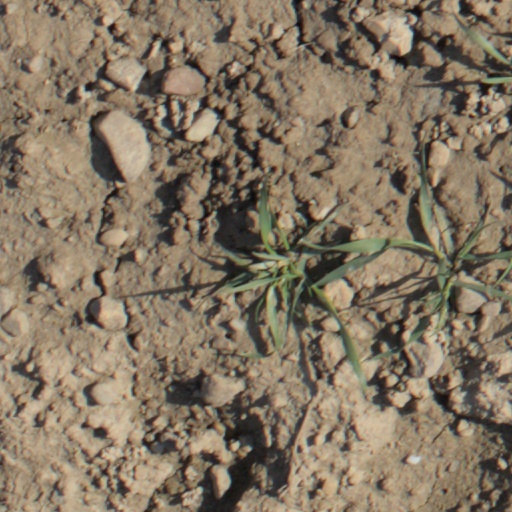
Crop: wheat